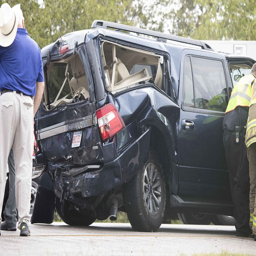
the remnants of a suv wrecked in a car accident during a tour of person - damaged agricultural production .